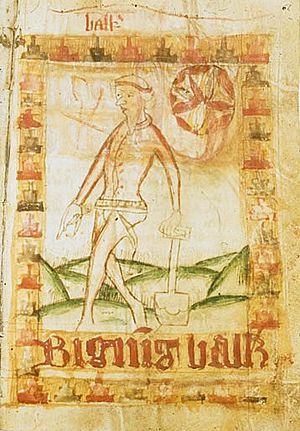
Byplanlægning i Sverige / Byplanlovgivning
Byggningabalken fra Magnus Erikssons stadslag (titelside).
Organiseret byplanlægning i Sverige tog sin begyndelse under 1600-tallets første halvdel. I kraft af militære successer i trediveårskrigen havde Sverige fået en ledende stilling i Nordeuropa og en udvikling af stadsvæsnet blev set som en forudsætning for, at landet skulle kunne opfylde sin stormagtsrolle, både administrativt og med en imponerende ydre fremtoning. Ikke mindre end 50 byer grundlagdes derfor på denne tid.